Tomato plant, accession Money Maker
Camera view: horizontal (90 deg, fisheye); turntable rotation: 0 degrees
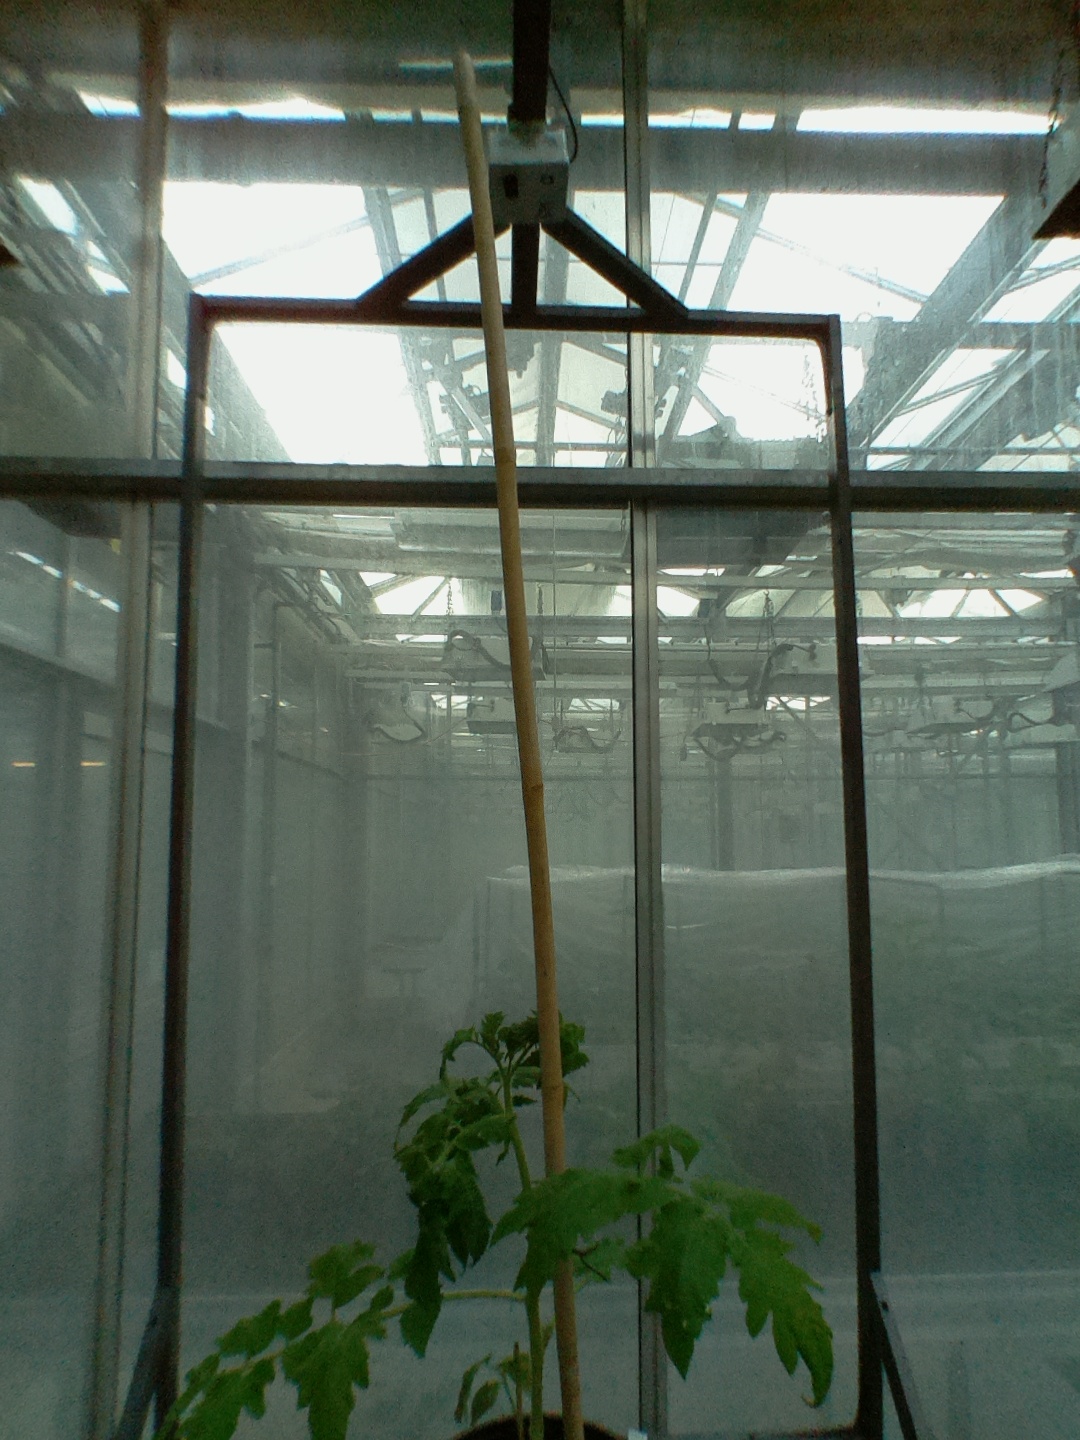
BBCH growth stage 14: 8 of true leaves visible